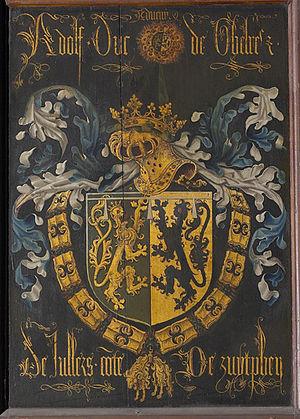
Egmond ou Egmont, ancienne et illustre famille des Pays-Bas, dont les chefs étaient avoués de l'abbaye d'Egmond et les avoués des Comtes de Hollande. Elle remonte à Berwold d'Egmont. Les seigneurs d'Egmont, ayant acquis le comté de Buren en 1472, se divisèrent en deux lignes qui s'éteignirent, l'une vers 1650 et l'autre en 1707. Arnoul, Adolphe et Charles d'Egmond, de la branche aînée, régnèrent sur le duché de Gueldre de 1423 à 1538. Les seigneuries d'Egmon et de Buren avaient été érigées en comtés, la première en 1486, la deuxième en 1492.